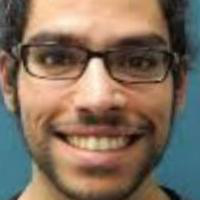
Age group: age 21-30